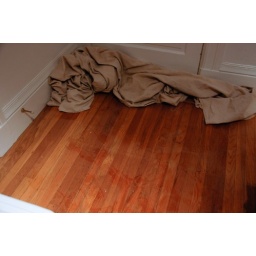
The floor near the bedroom door that wasn't taped off